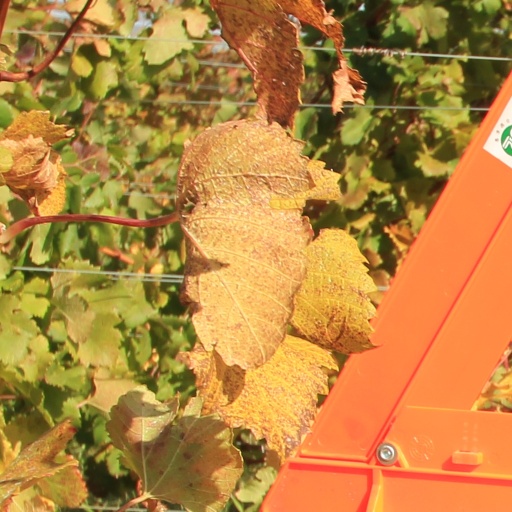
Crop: grape